Glossary

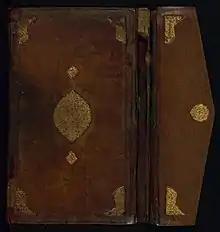
A glossary of Islamic legal terminology

A glossary (from , "glossa"; language, speech, wording), also known as a vocabulary or clavis, is an alphabetical list of terms in a particular domain of knowledge with the definitions for those terms. Traditionally, a glossary appears at the end of a book and includes terms within that book that are either newly introduced, uncommon, or specialized. While glossaries are most commonly associated with non-fiction books, in some cases, fiction novels sometimes include a glossary for unfamiliar terms.